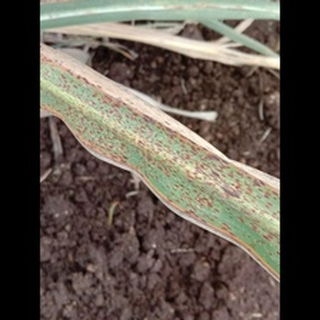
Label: sugarcane_rust